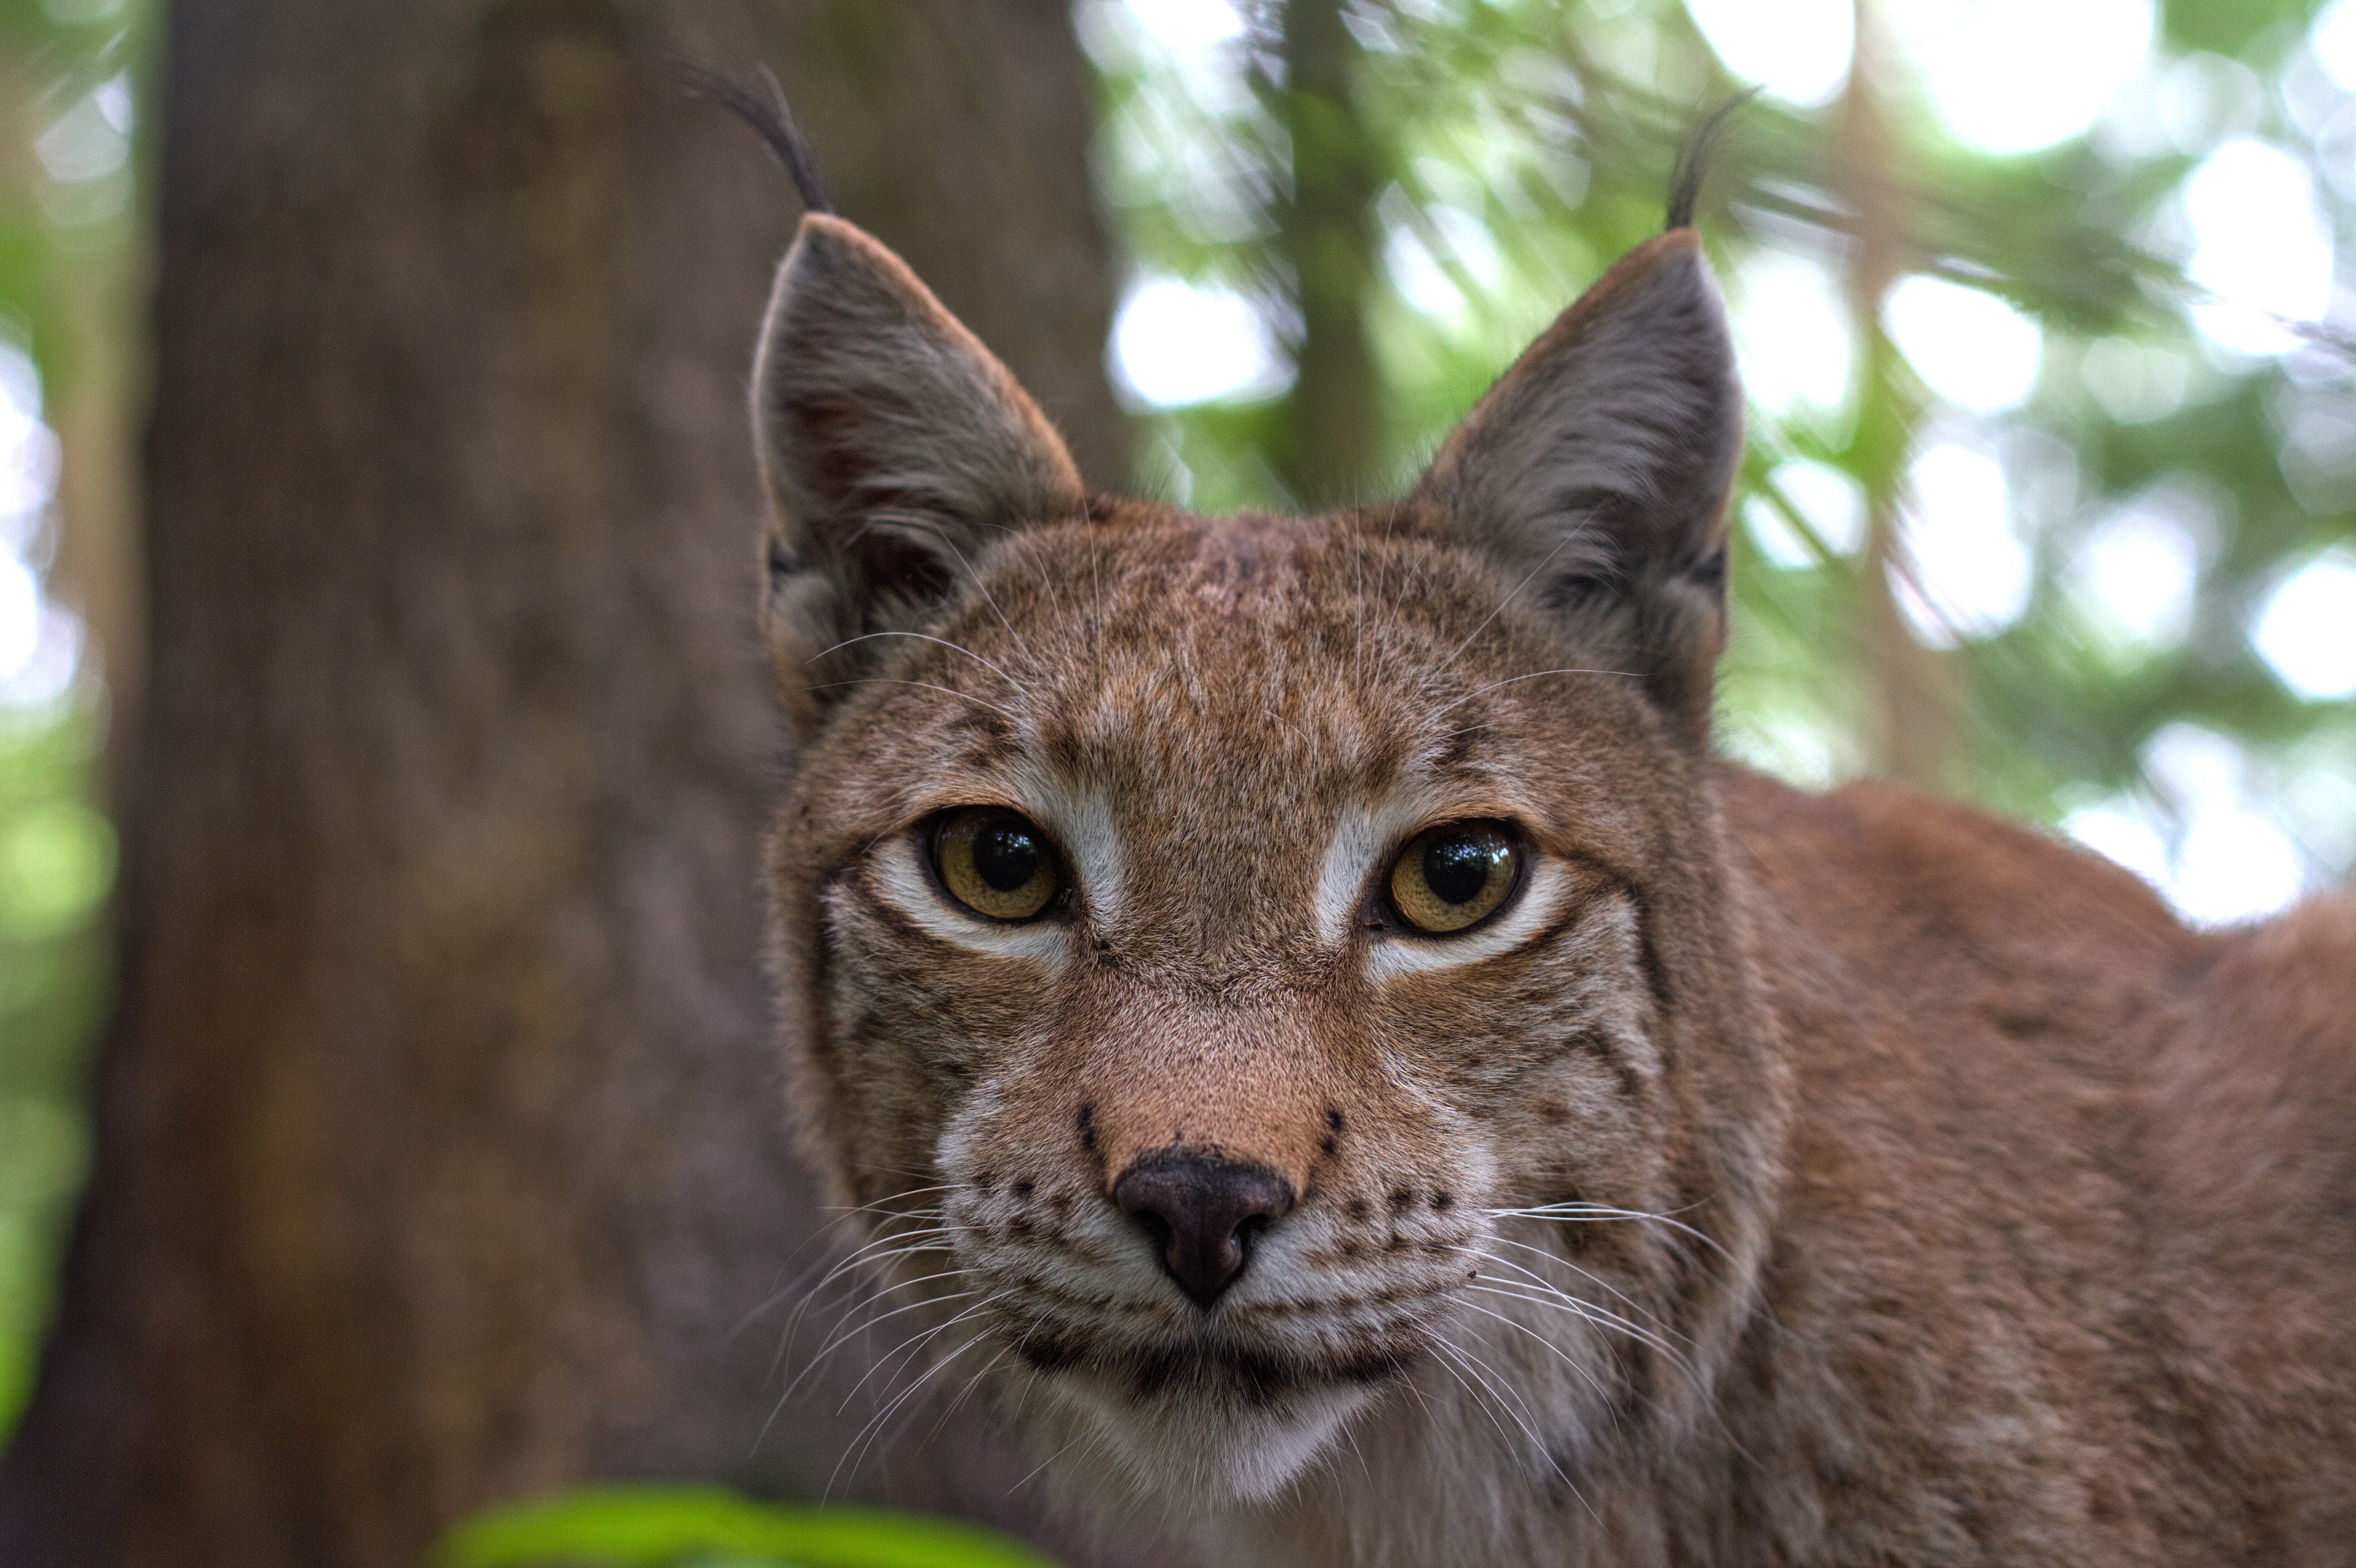
animal, wildlife, portrait, cat, mammal, fauna, whiskers, head, mammals, vertebrate, lynx, bobcat, cougar, animal portrait, puma, felidae, carnivores, deer park, wild cat, eurasischer lynx, small to medium sized cats, cat like mammal